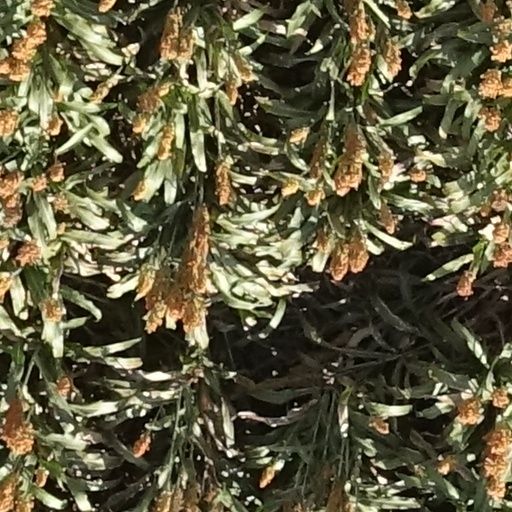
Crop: sorghum